Wild animal suffering

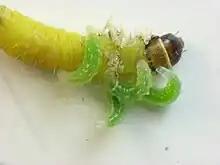
Charles Darwin referred to the Ichneumonidae feeding inside the living bodies of caterpillars as an example of the problem of evil.

2nd-century church fathers, particularly Irenaeus of Lyons and Theophilus of Antioch, hold that animals are originally created as peaceful vegetarians, only becoming carnivorous as a result of human sin and the Fall. They believe that in the future, God restores this harmony, returning animals to their original diet. Irenaeus interprets Isaiah's prophecies as literal, expecting lions to become herbivores once more in the restored creation. Theophilus echoes this view, stating that no animals are created evil or violent, but that sin corrupts their nature.